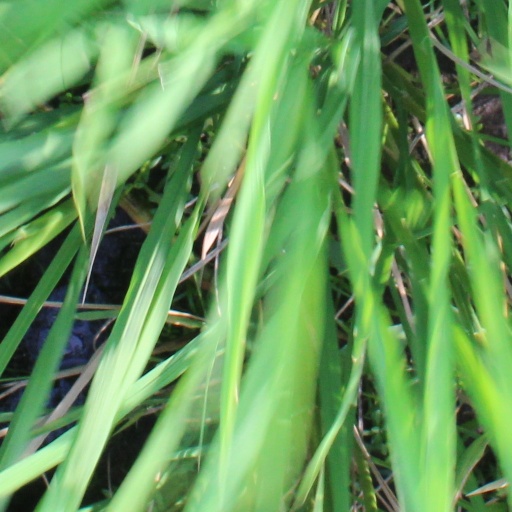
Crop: rice